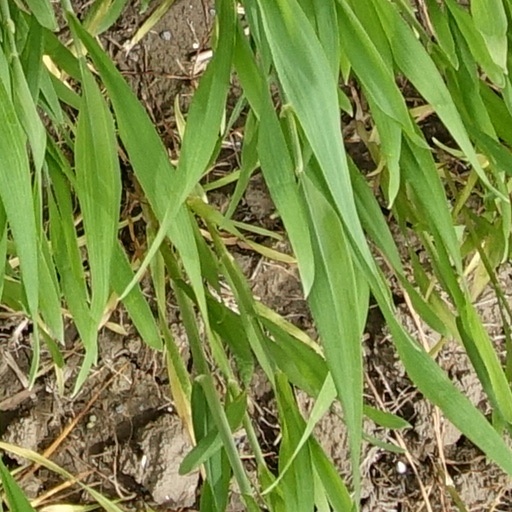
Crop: wheat